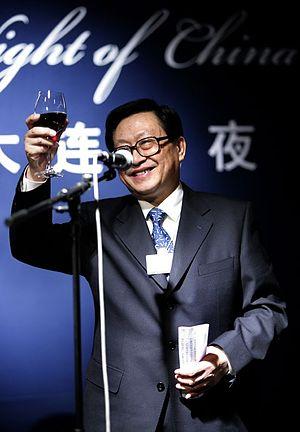
Hua Jianmin est un homme politique chinois. Il est né en janvier 1940 à Wuxi dans la province de Jiangsu. Il est secrétaire général du Conseil d'État. Il est ingénieur. Il appartient au Comité central du Parti communiste chinois depuis 2003.